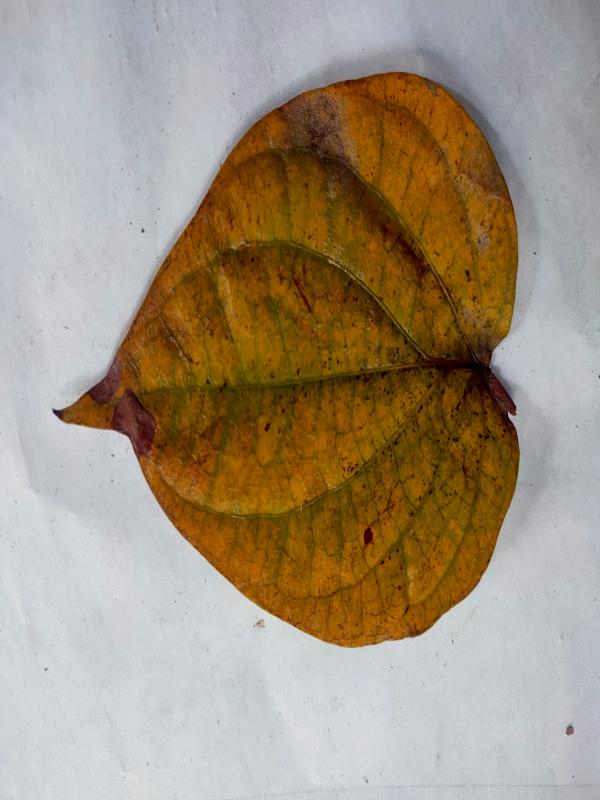
Label: Dried_Leaf